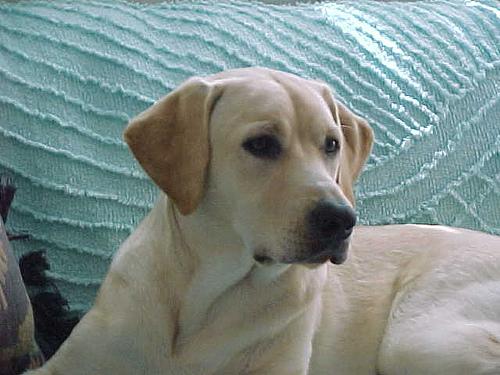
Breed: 3580-n000122-Labrador_retriever